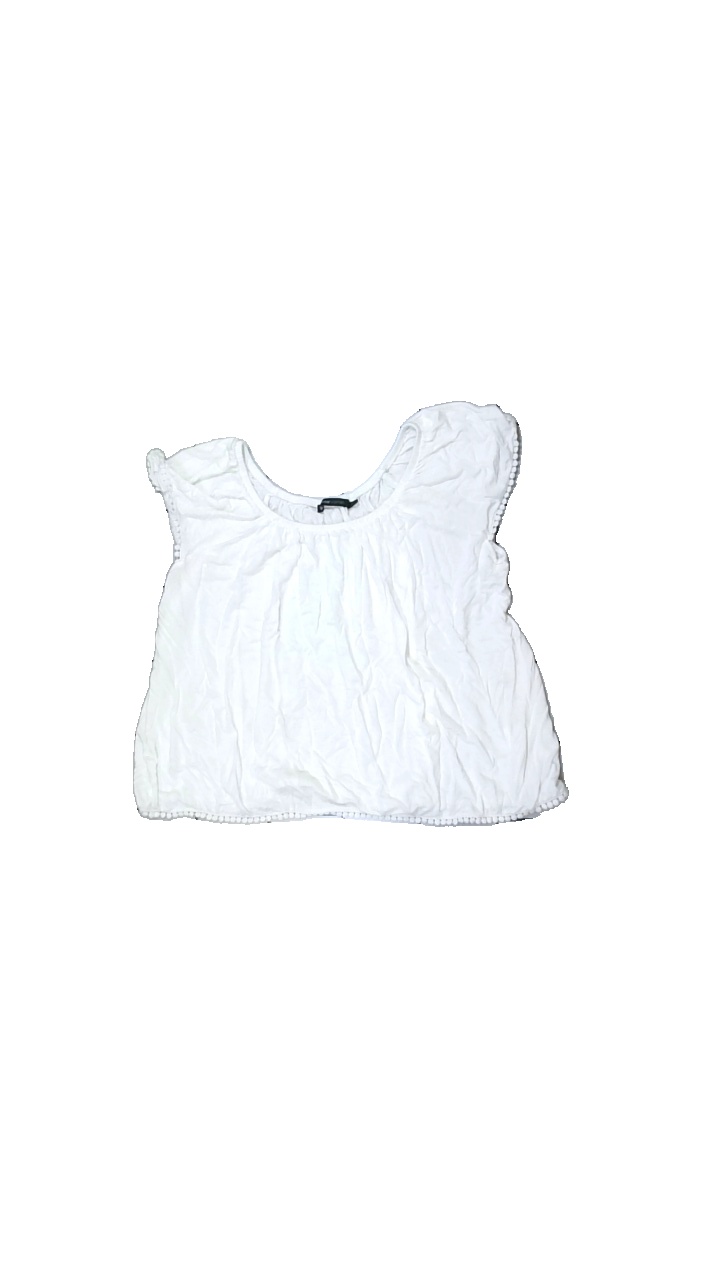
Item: Top (Ladies)
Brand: Mywear (ica)
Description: White summertop
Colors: White
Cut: Regular
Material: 100% viscose
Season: Spring
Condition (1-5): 4
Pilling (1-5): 5
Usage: Reuse
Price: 50-100